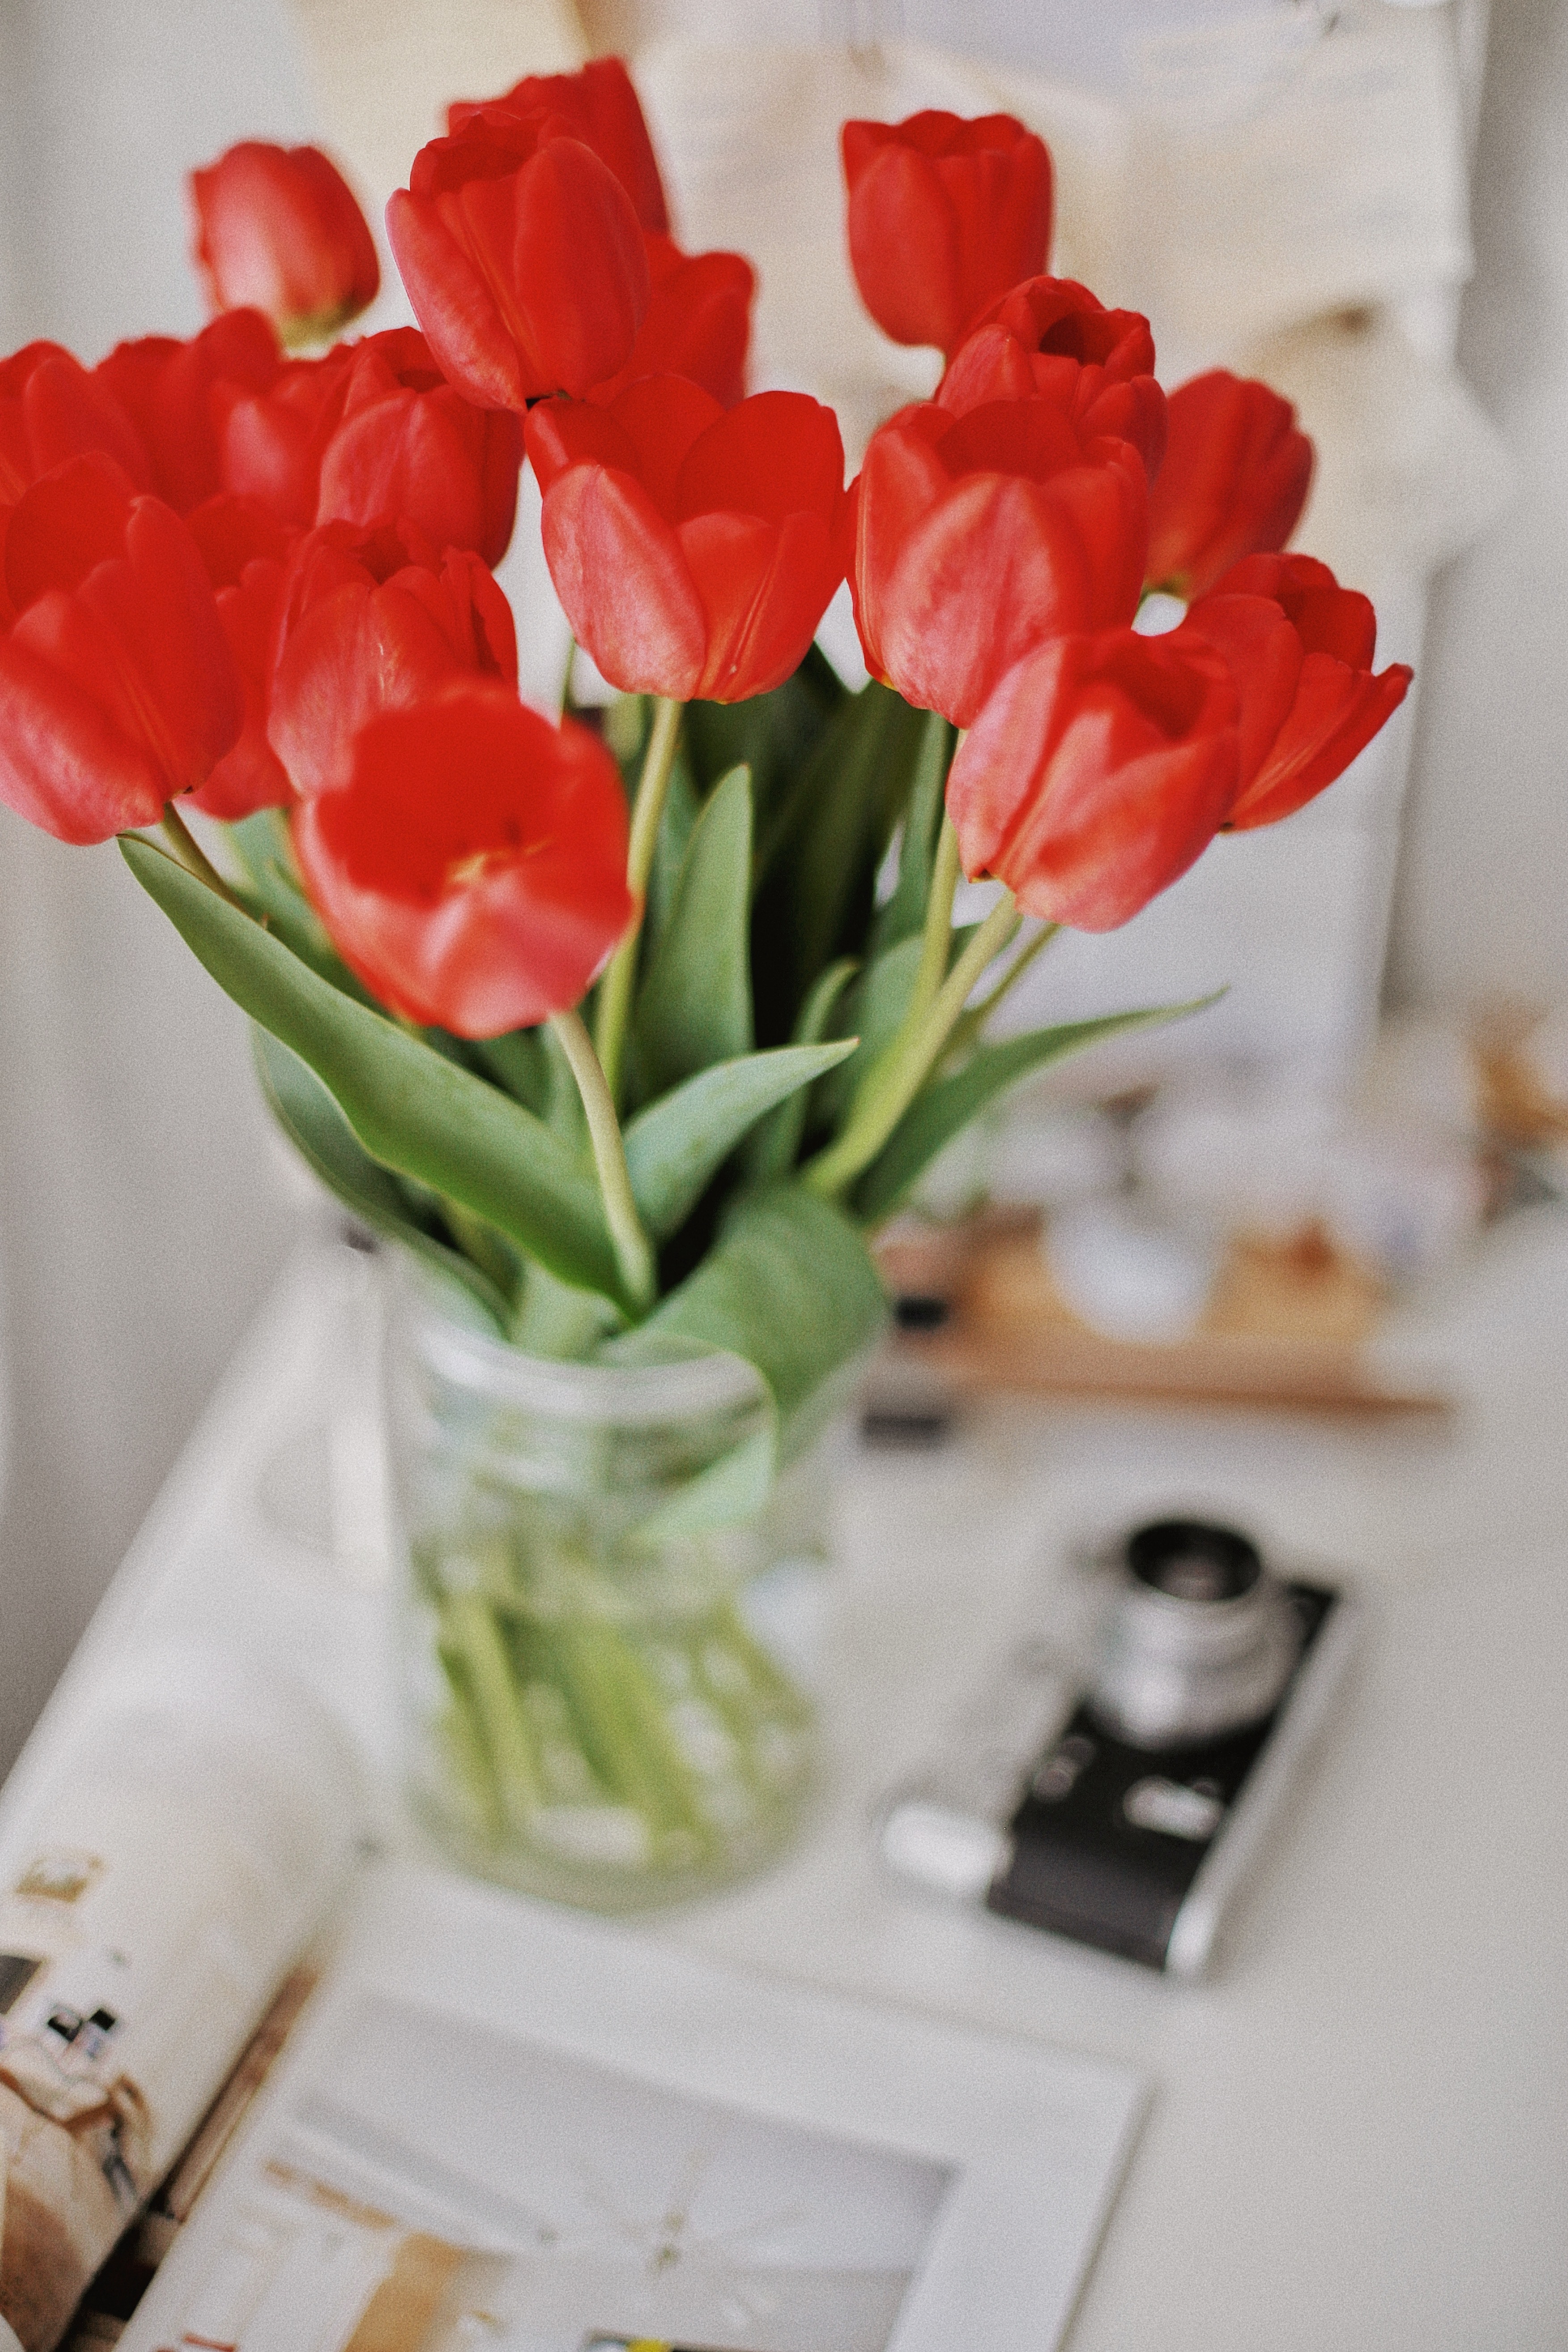
natural, flower, flowerpot, vase, plant, petal, textile, orange, flower arranging, houseplant, artifact, bouquet, cut flowers, floral design, floristry, flowering plant, artificial flower, room, window, herbaceous plant, event, carmine, still life, still life photography, annual plant, peach, wildflower, magenta, plant stem, Pedicel, interior design, centrepiece, artwork, rose family, lily family, coquelicot, living room, table, rose order, anthurium